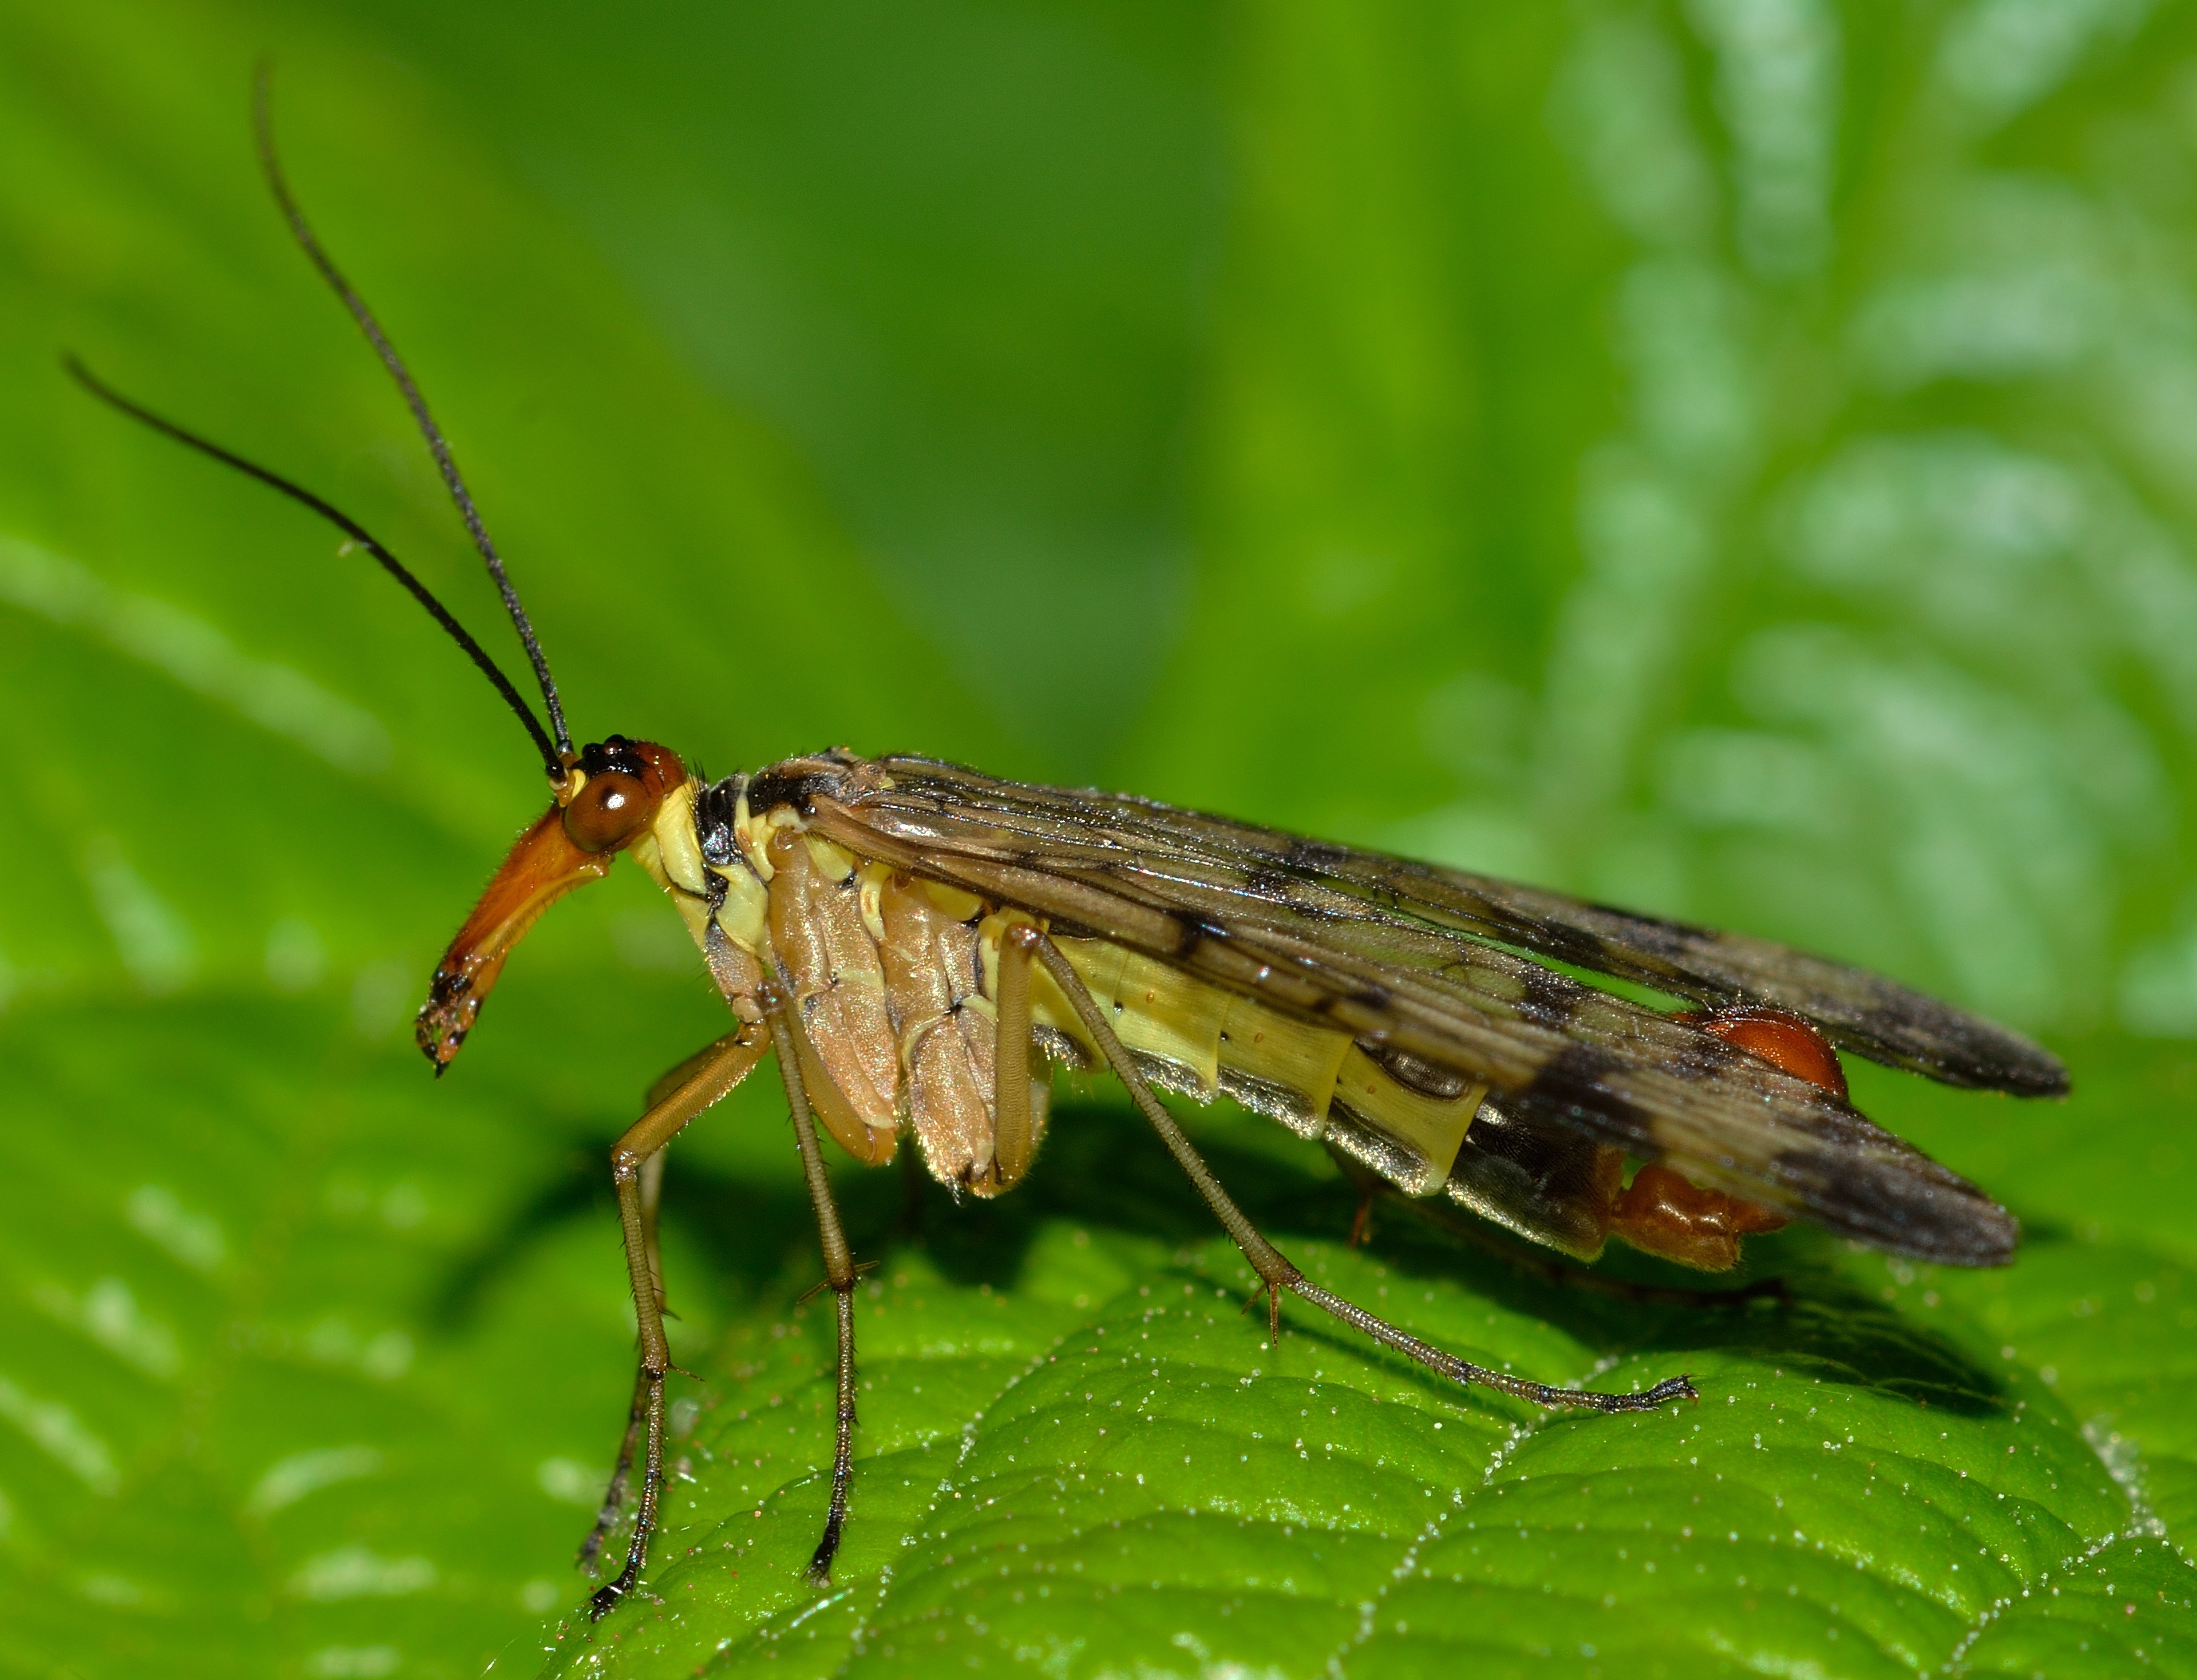
nature, male, insect, fauna, invertebrate, close up, insects, macro photography, arthropod, communis, panorpa, leaf beetle, net winged insects